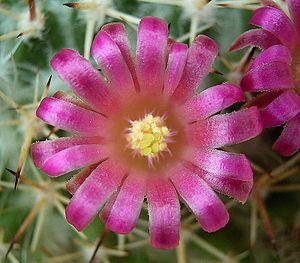
Mammillaria est un genre majeur de la famille des Cactaceae. Il est composé d'environ 180 espèces.